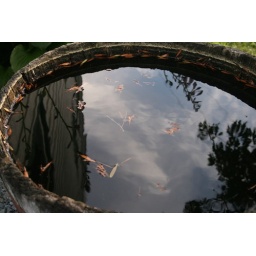
Reflection of trees and the sky in a pot of water